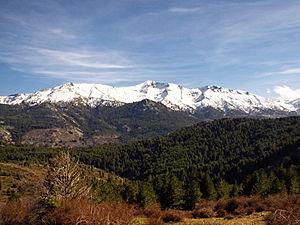
La forêt de Valdu Niellu est un massif forestier du centre de la Corse. Elle se situe dans le Niolo, dans le département de la Haute-Corse. Elle est la propriété de la Collectivité territoriale de Corse.